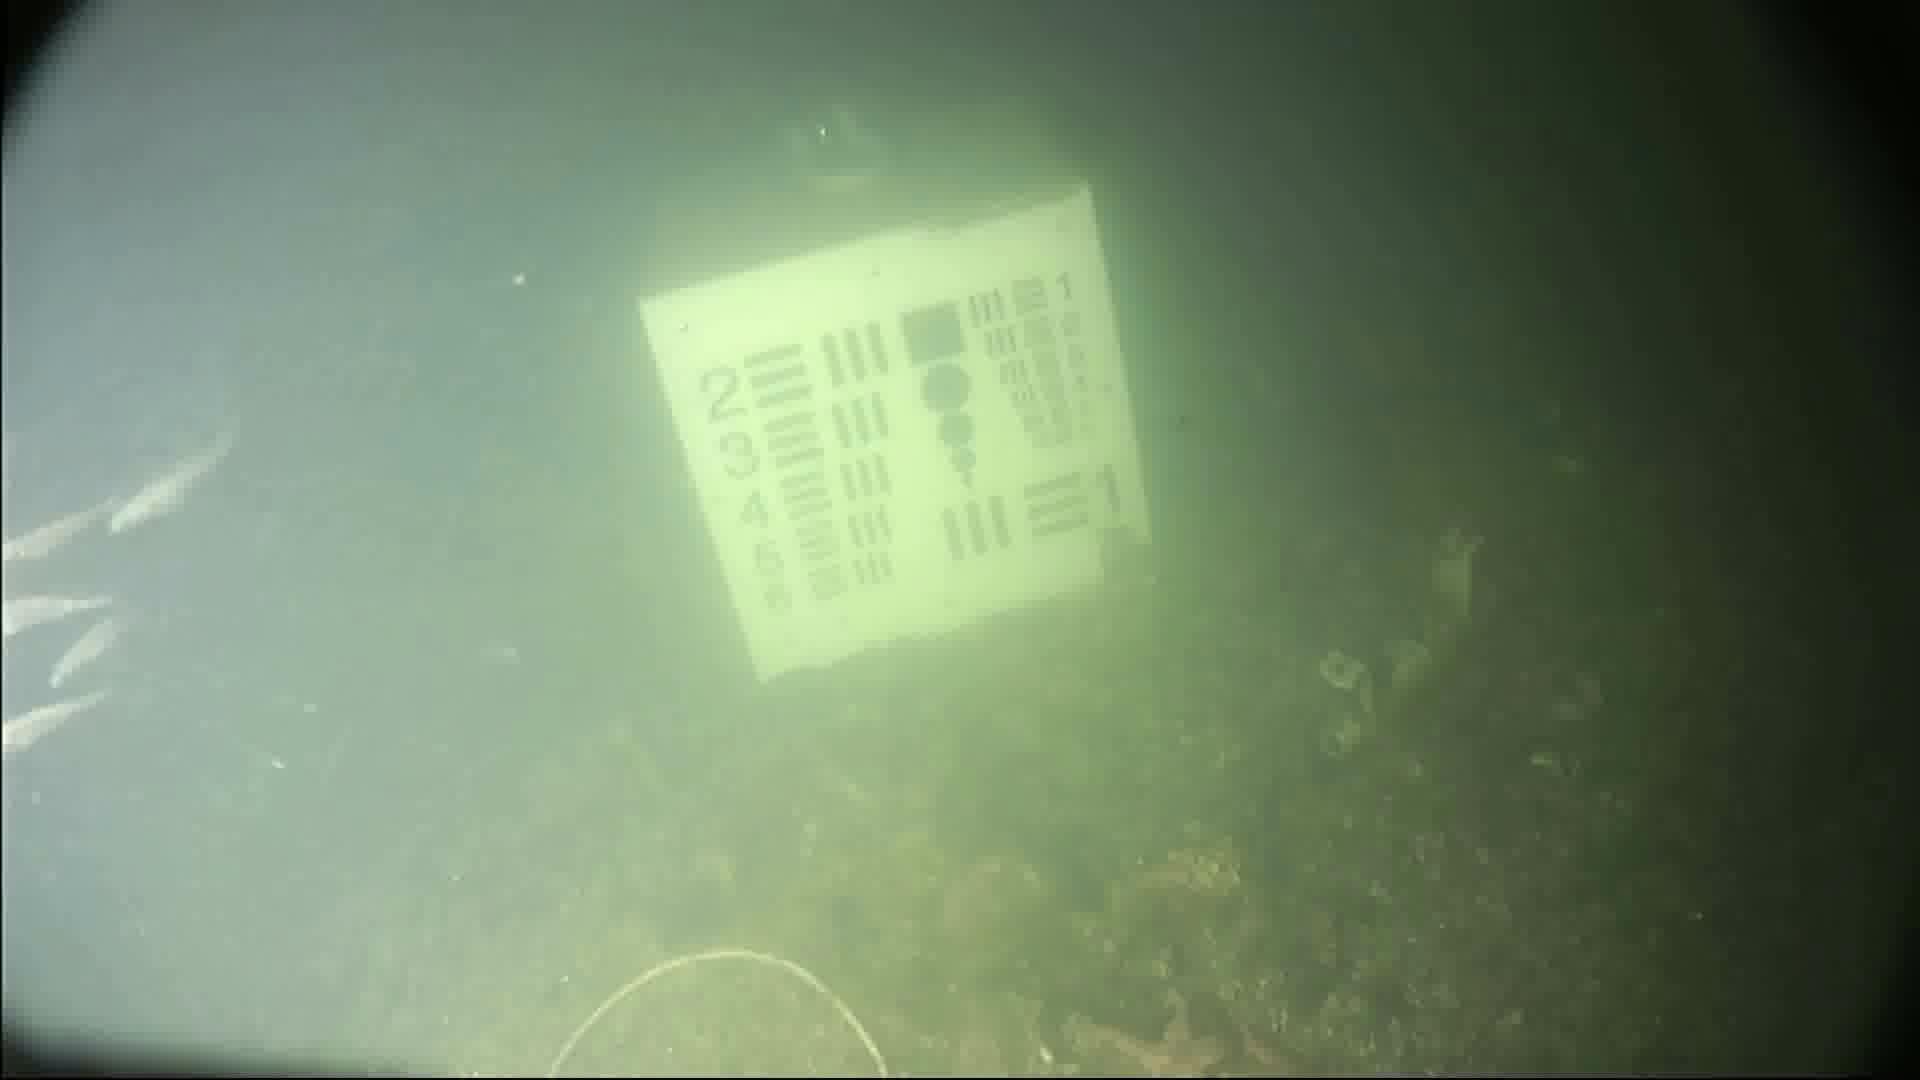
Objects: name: small_fish
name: starfish